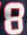
Number: 8